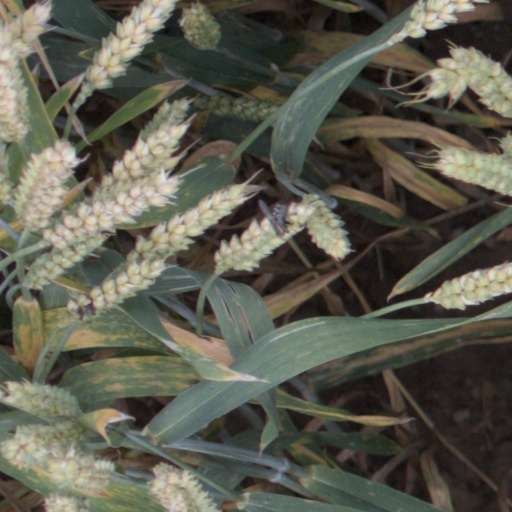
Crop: wheat